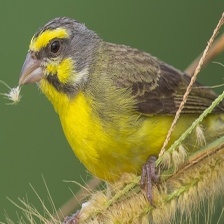
Species: CANARY
Scientific name: SERINUS CANARIA DOMESTICA